Evergreen Cemetery gatehouse

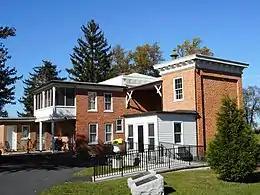
Rear of the gatehouse

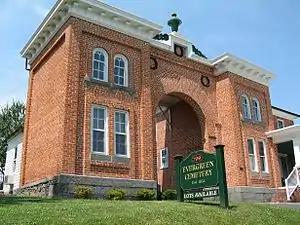
Front of the gatehouse, emphasizing the appearance during the Battle

Evergreen Cemetery occupies a hill just south of Gettysburg Borough, between Baltimore Pike and Tanneytown Road. The Ever Green Cemetery Association of Gettysburg was chartered in 1853. It remains a private cemetery to this day.